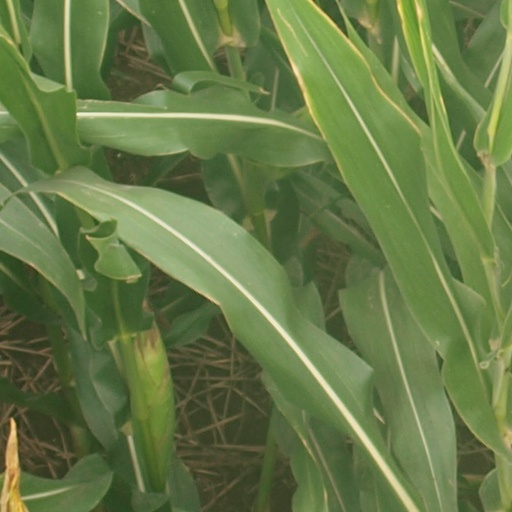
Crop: maize; corn